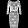
Label: Dress